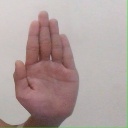
अक्षर: ध